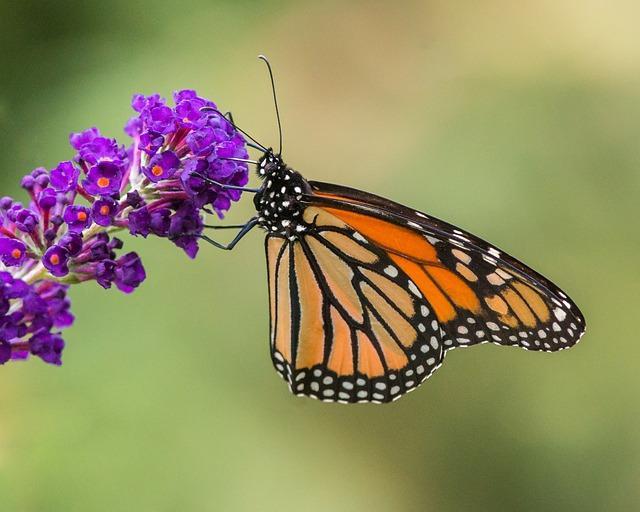
butterfly